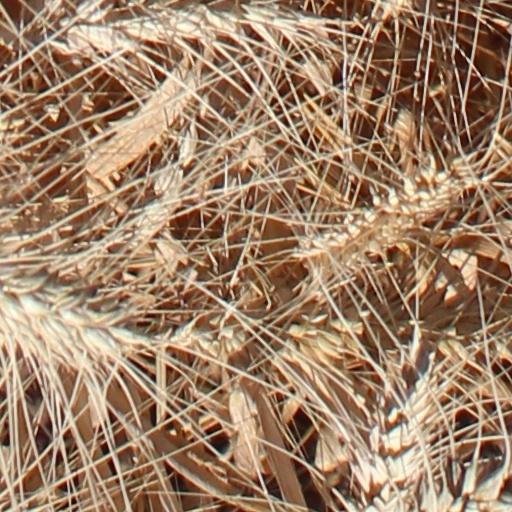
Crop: wheat